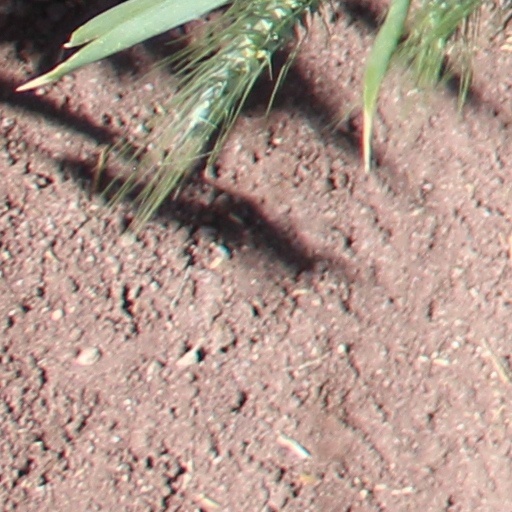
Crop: wheat